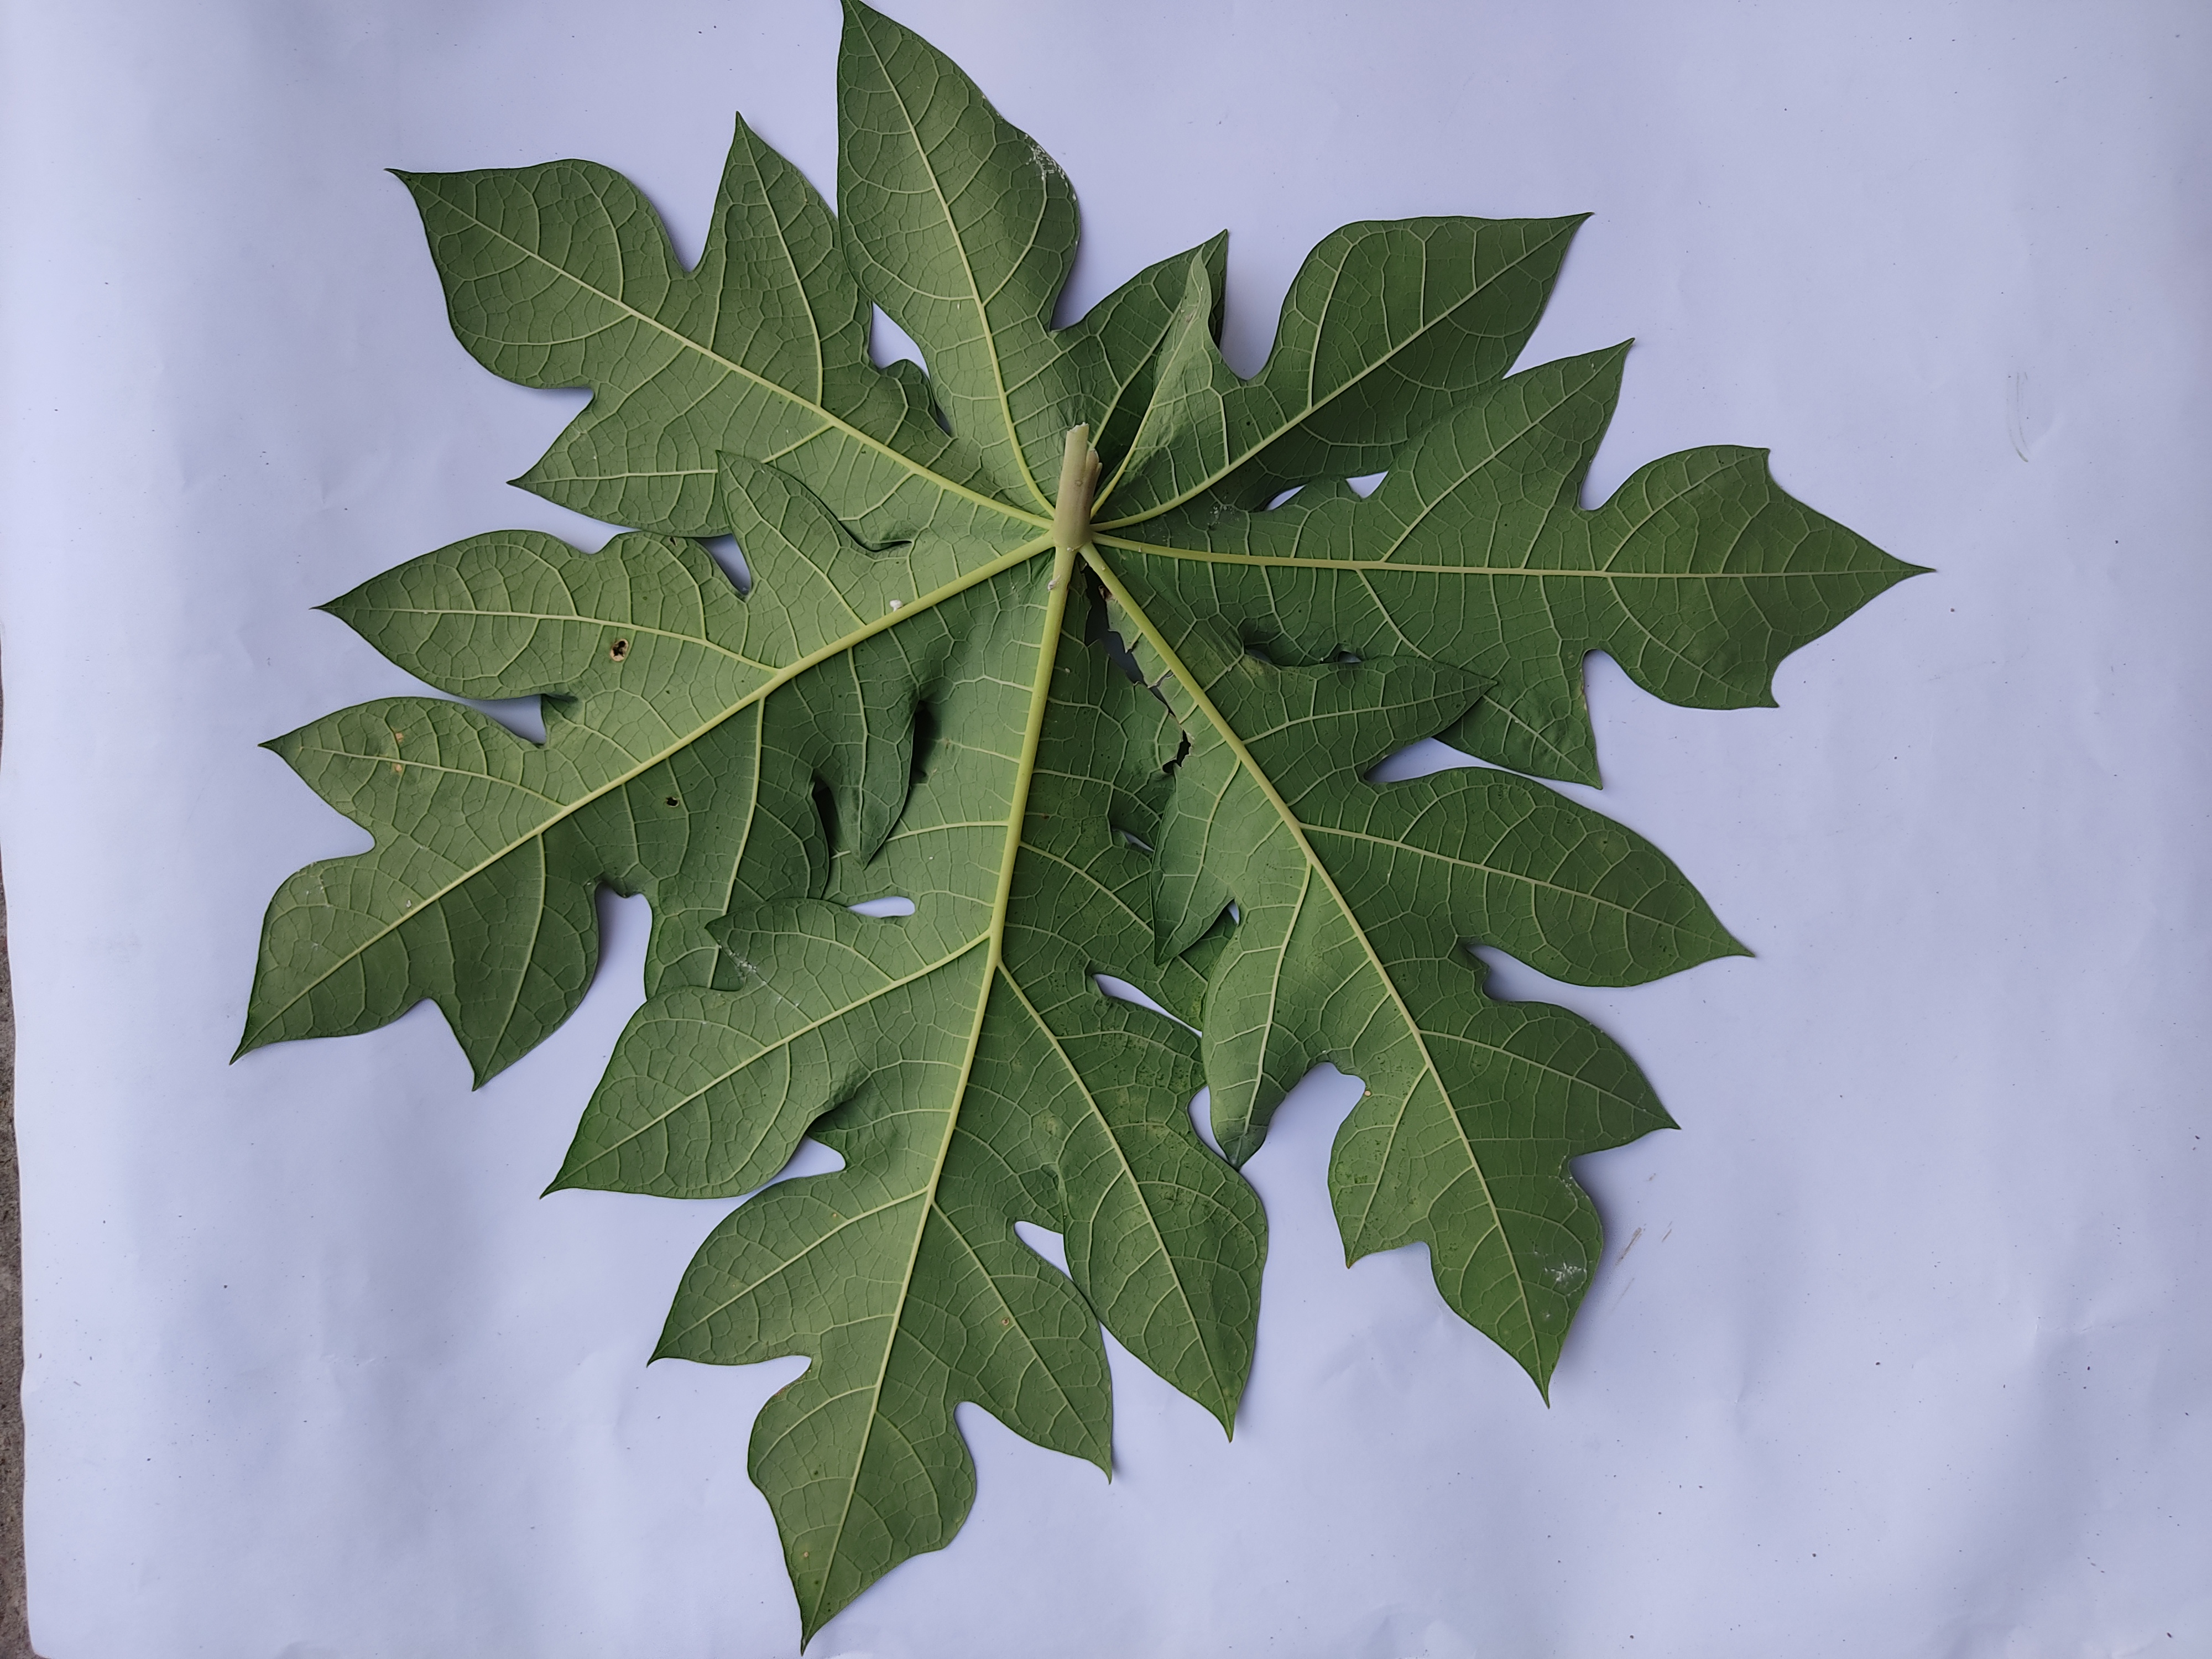
Label: Mealybug